Longjiang Bridge

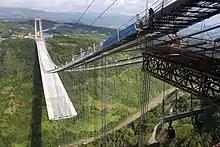
Longjiang Bridge under construction (2015)

The bridge is part of S10 Baoshan–Tengchong Expressway, connecting the cities of Baoshan and Tengchong in southwest China, and going straight to Myanmar. It crosses the Long River Valley, the largest natural obstacle on the Baoteng Expressway. Prior to the bridge, going from Baoshan to Tengchong involves a detour down to the valley floor.